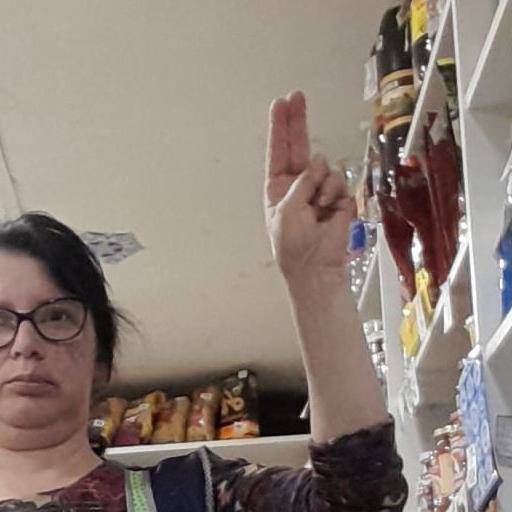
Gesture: two_up